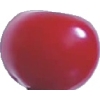
Label: cherry_sour